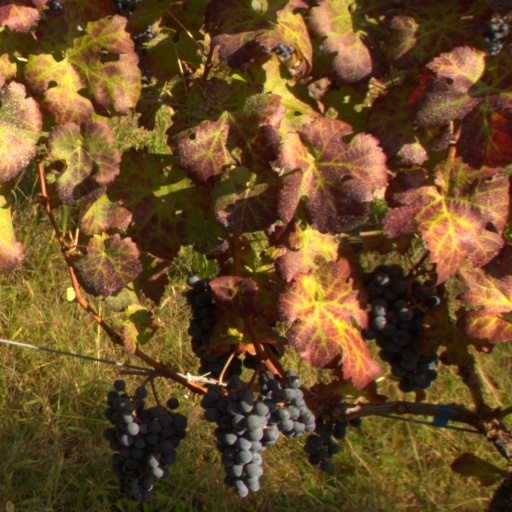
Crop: grape